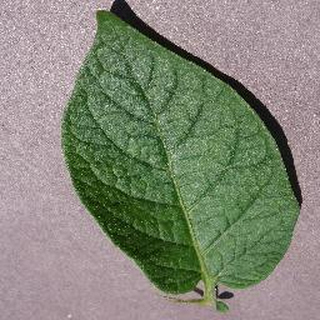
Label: healthy_potato